Kathryn Stockett

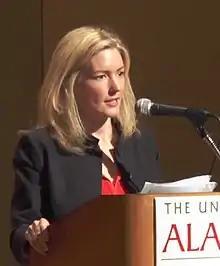
Kathryn Stockett speaks at the University of Alabama in 2014

Kathryn Stockett is an American novelist. She is known for her 2009 debut novel, "The Help", which is about African-American maids working in white households in Jackson, Mississippi, during the 1960s.